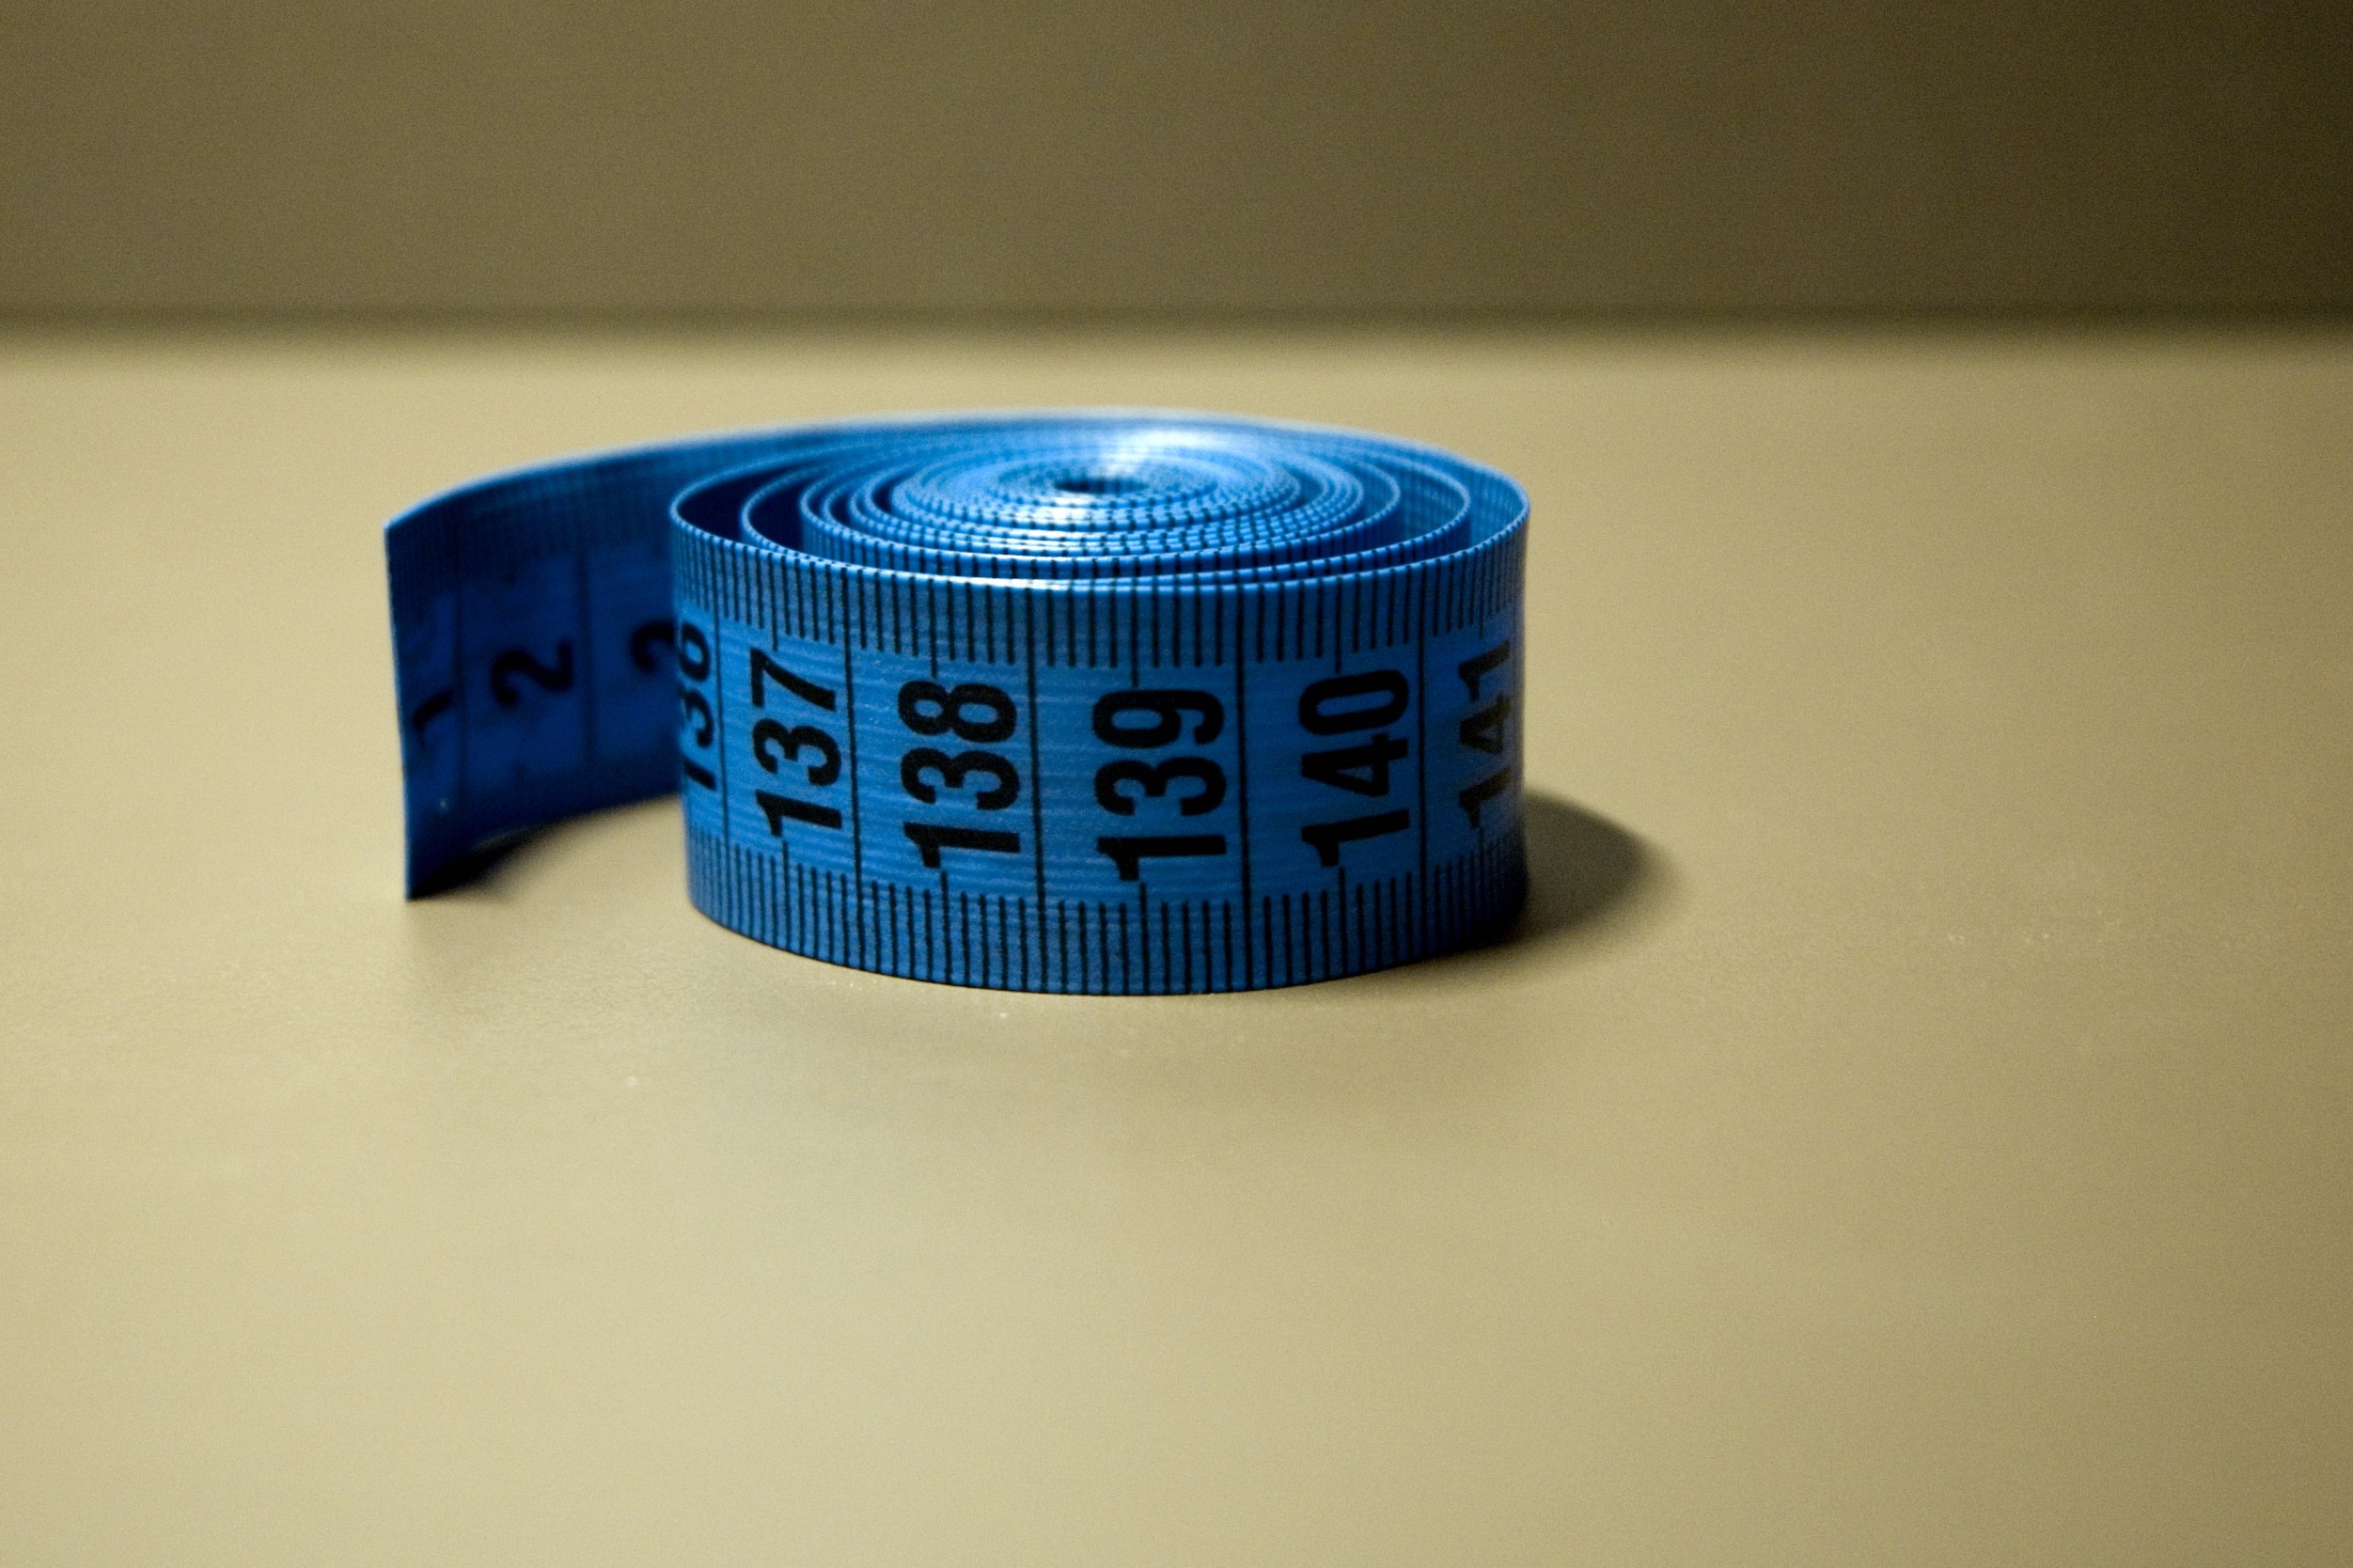
hand, equipment, meter, blue, measure, brand, size, old fashioned, centimeters, sewing accessories, gage, fashion accessory